AD 80

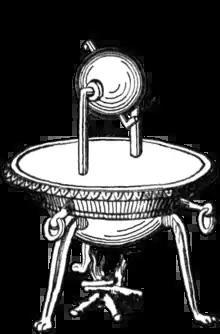
Aeolipile

AD 80 (LXXX) was a leap year starting on Saturday of the Julian calendar. At the time, it was known as the Year of the Consulship of Augustus and Domitianus (or, less frequently, year 833 "Ab urbe condita"). The denomination AD 80 for this year has been used since the early medieval period, when the Anno Domini calendar era became the prevalent method in Europe for naming years.